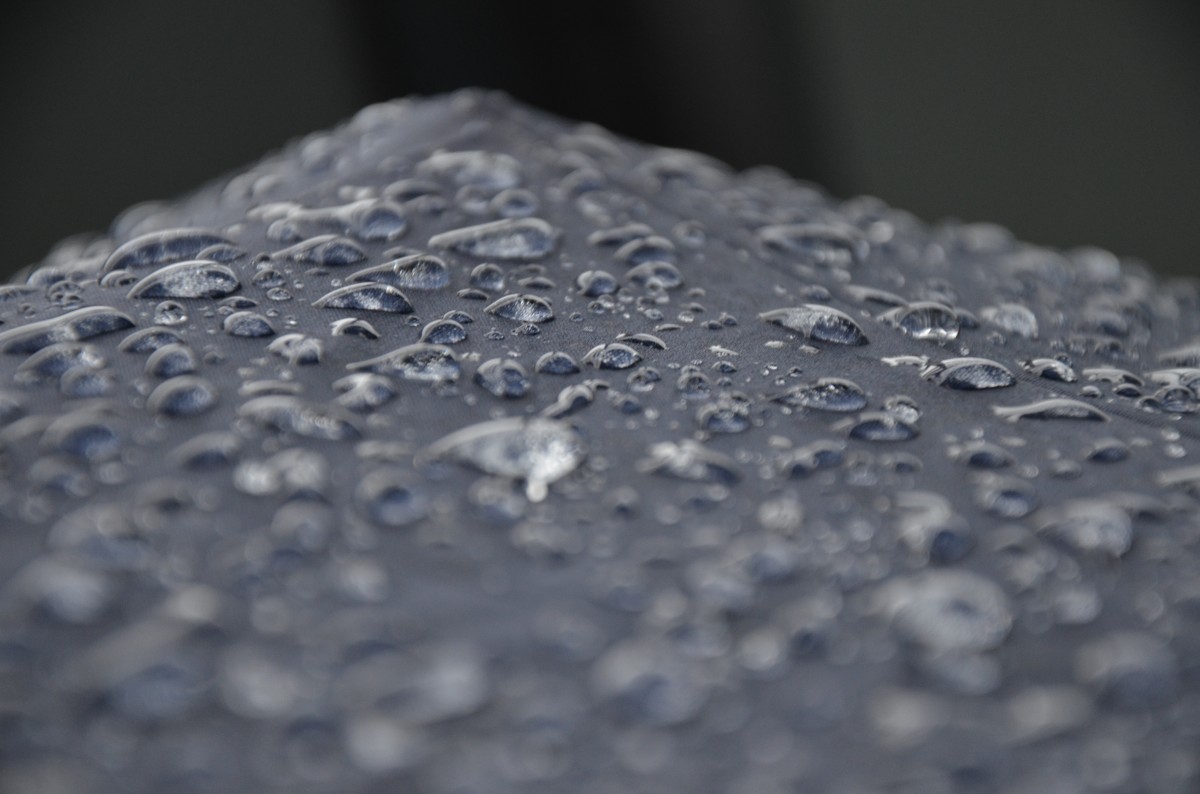
Tags: droplet, black and white, rain, water drop, flower, petal, frost, ice, blue, close up, freezing